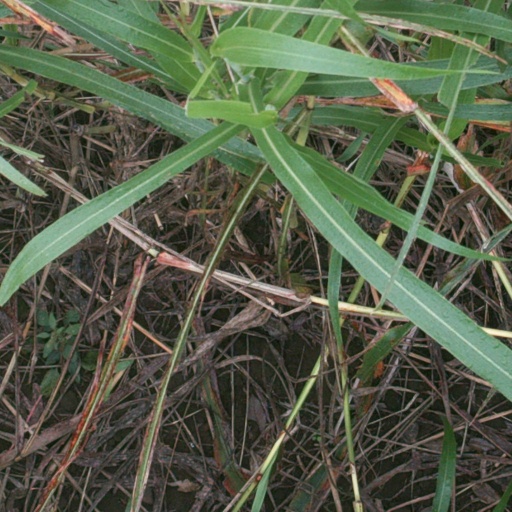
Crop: sorghum